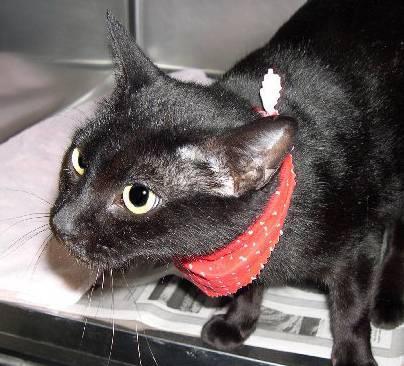
cat